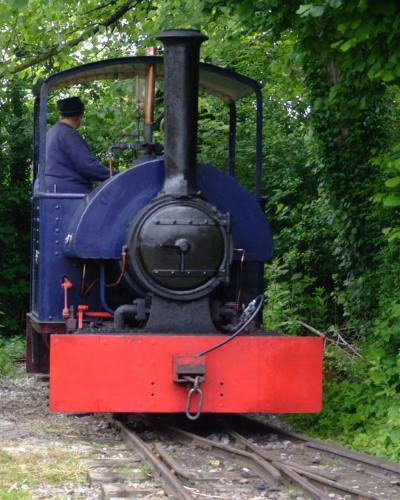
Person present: Yes